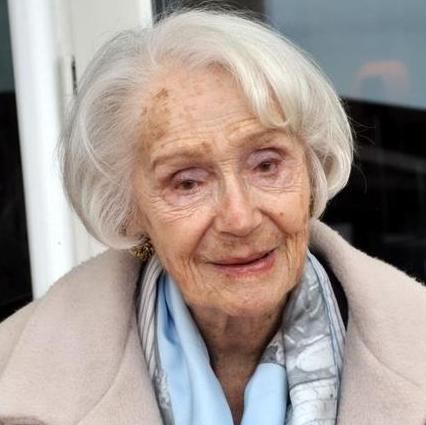
Age: 97